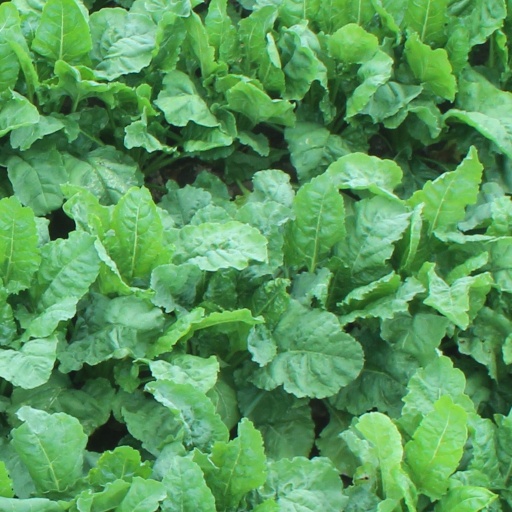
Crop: sugar beet